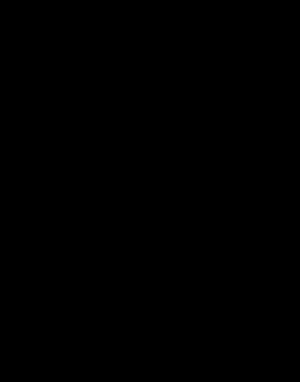
En mathématiques, et plus particulièrement en théorie des catégories, une 2-catégorie est une catégorie avec des « morphismes entre les morphismes », c'est-à-dire que chaque « ensemble des morphismes » transporte la structure d'une catégorie. Une 2-catégorie peut être formellement définie comme étant une catégorie enrichie au-dessus de Cat, avec la structure monoïdale donnée par le produit de deux catégories.